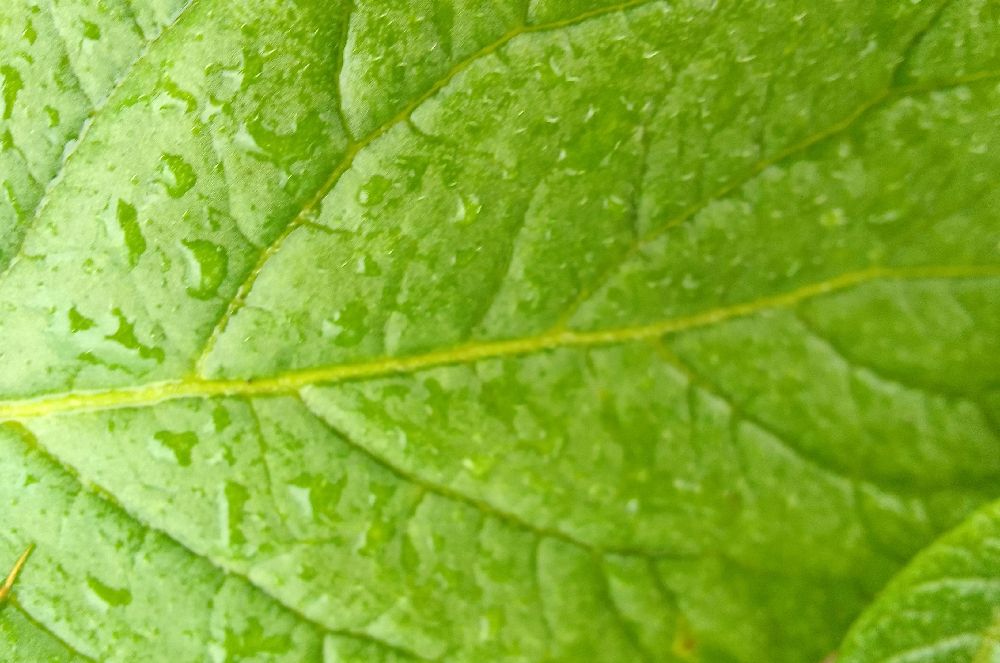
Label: Healthy